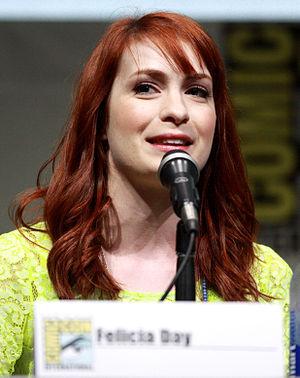
Cet article présente les personnages de la série télévisée américaine Supernatural.
Felicia Day, née le 28 juin 1979 à Huntsville dans l'Alabama, est une actrice américaine, connue pour son rôle de Vi dans la série télévisée Buffy contre les vampires et pour des participations dans des films tels que American Girls 2 ou June. Elle est aussi la star, scénariste et productrice de la série web The Guild, qui lui a valu de remporter le Greenlight Award pour la meilleure série digitale au Festival South by Southwest, le YouTube Video Award de la meilleure série et le Yahoo! Video Award récompensant la meilleure série.